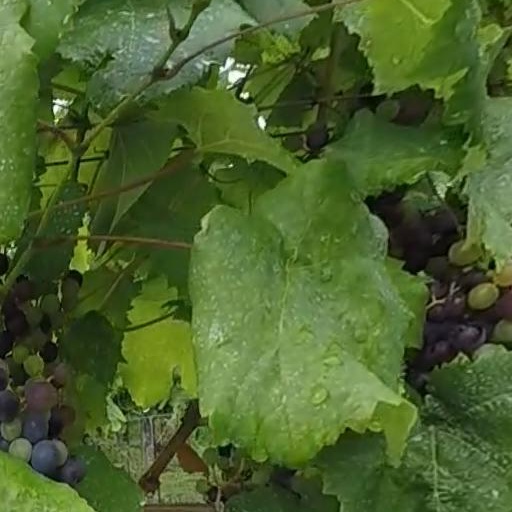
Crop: grape